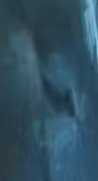
Face region: eyes (orbital_tightening_and_eye_area)
Pain indicator: obviously_present